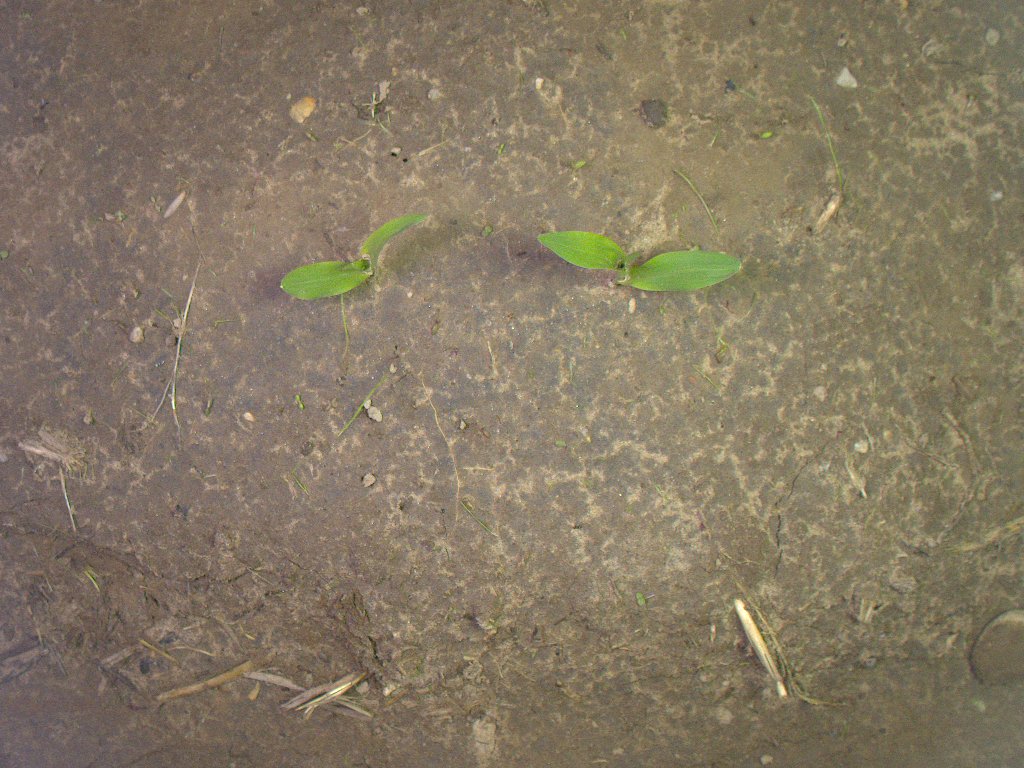
Crop: maize
Objects: maize, maize, stem_maize, stem_maize